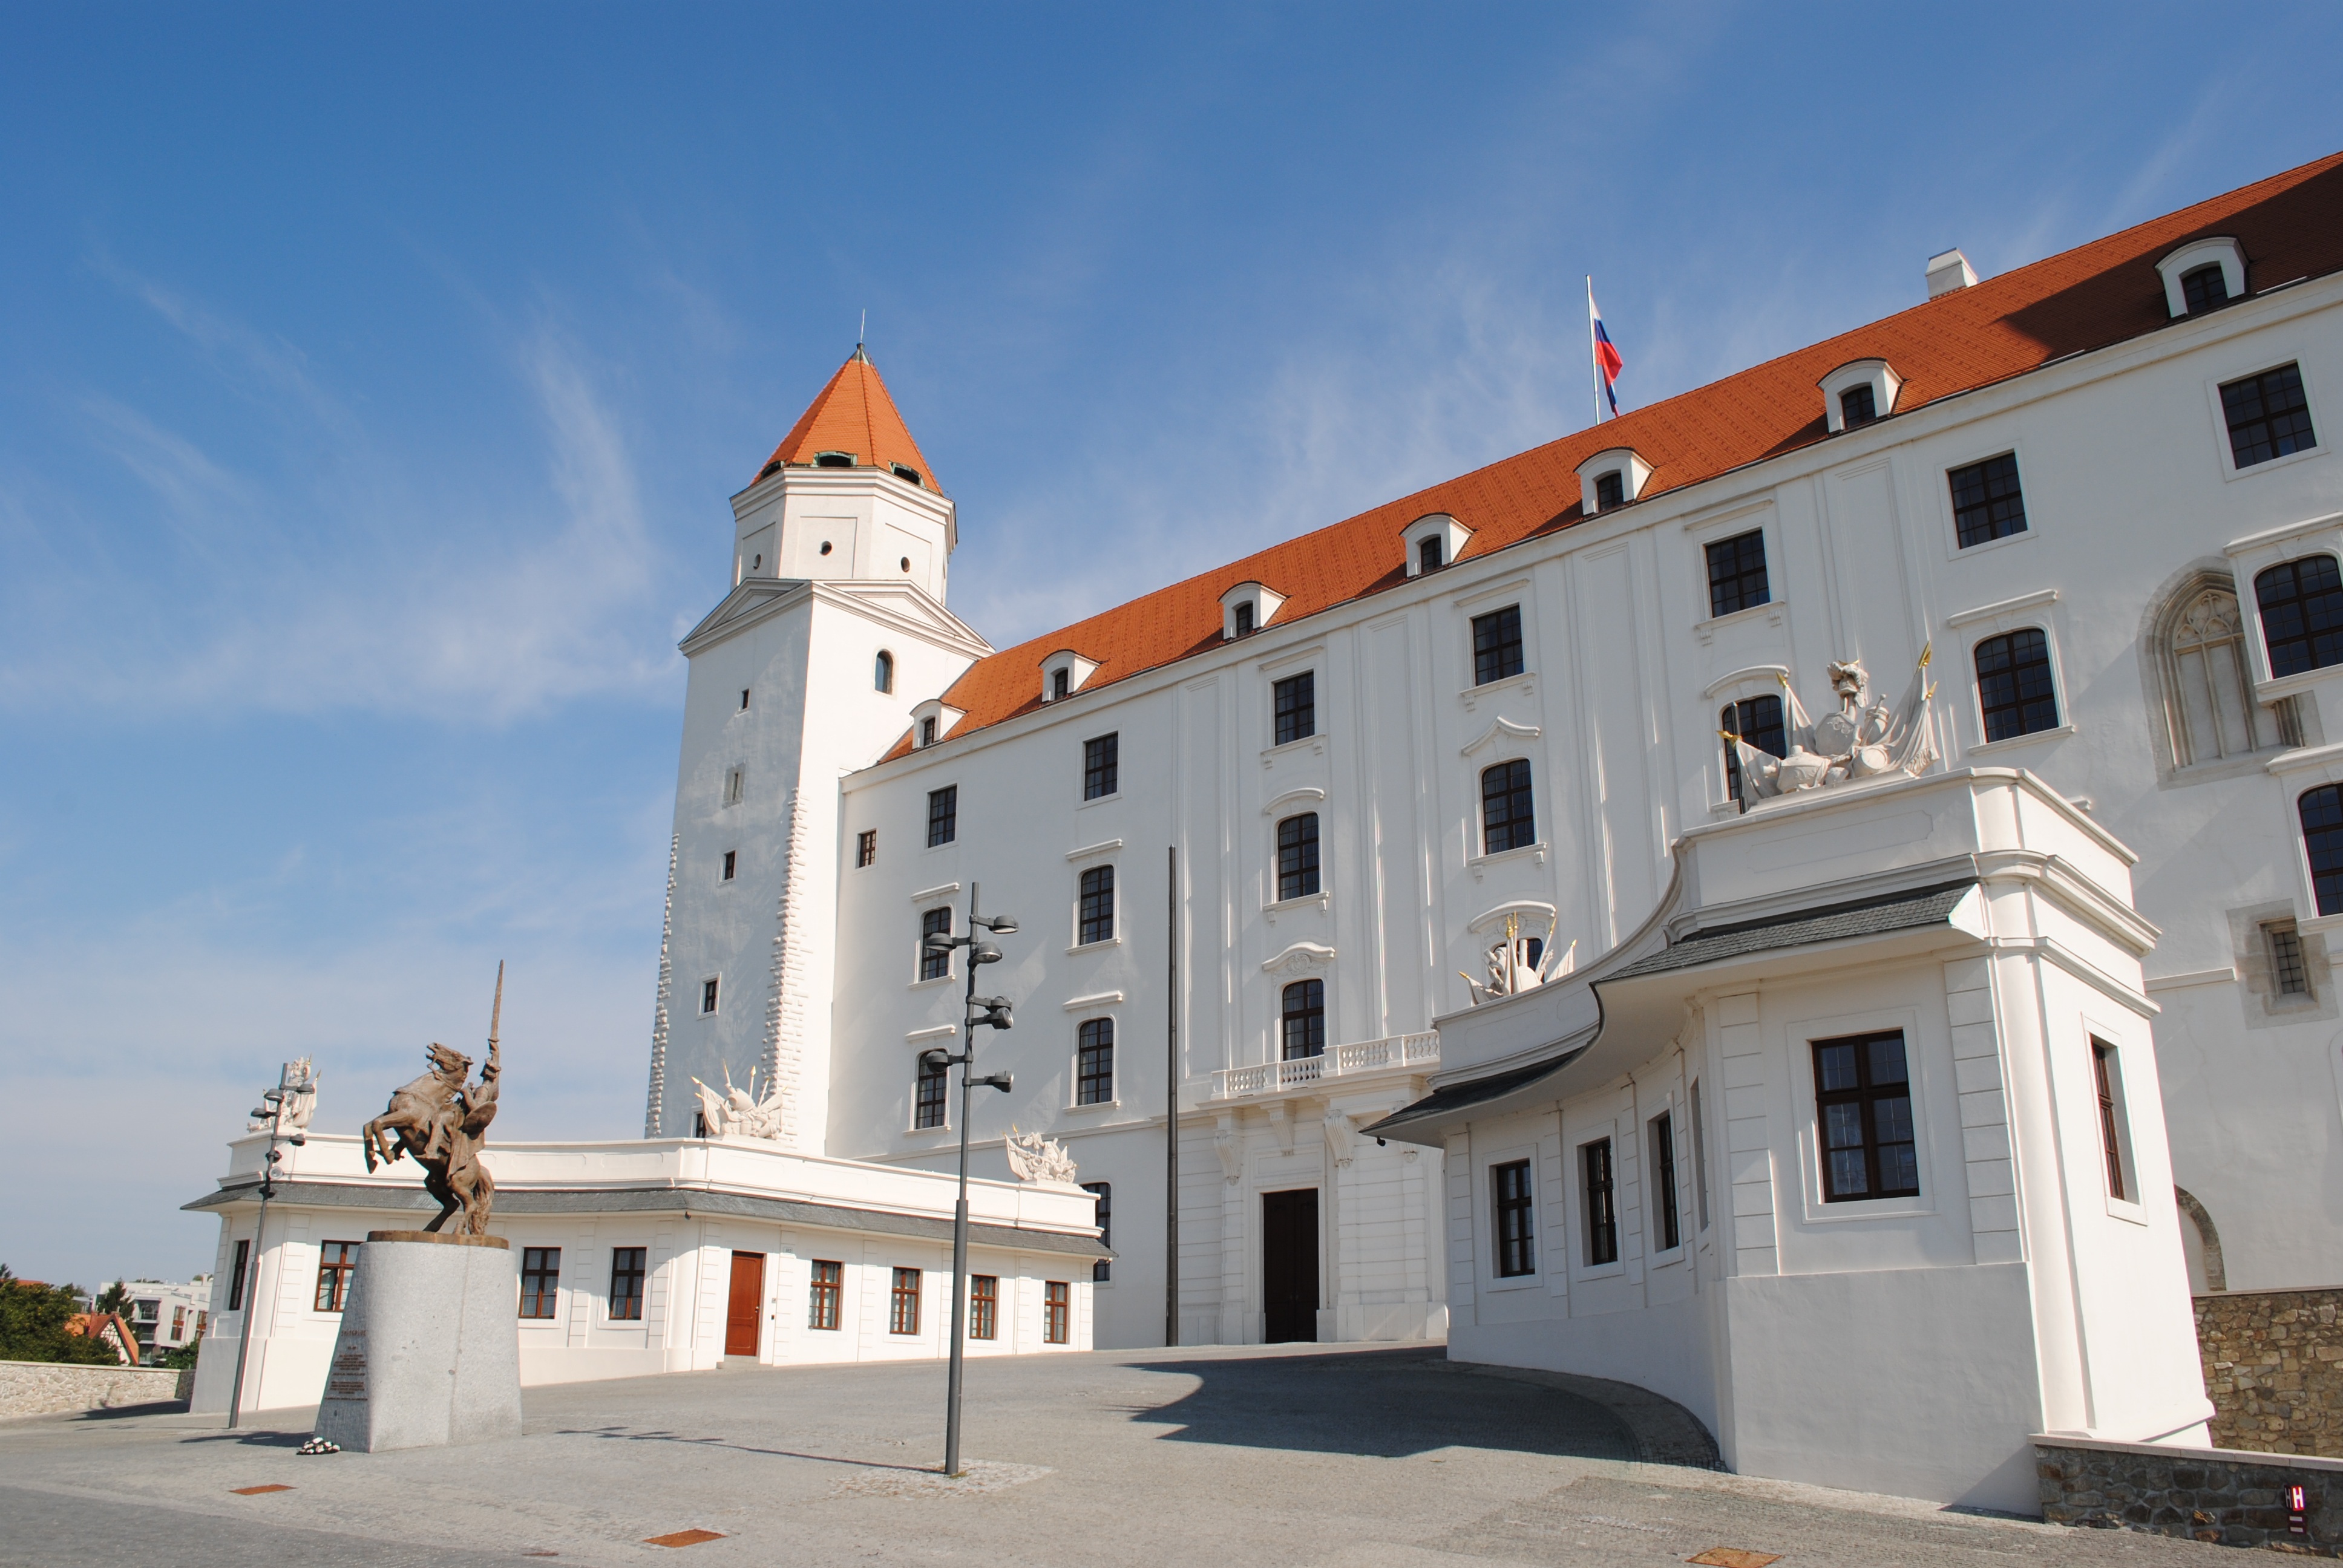
sky, roof, building, chateau, palace, city, tower, castle, facade, tourism, estate, bratislava, slovakia, historic site